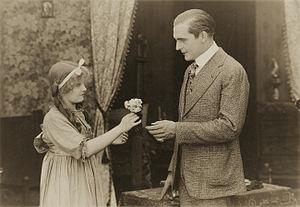
L'université de Heidelberg, située à Heidelberg, en Bade-Wurtemberg, est la plus ancienne université allemande. Elle est membre du groupe de Coïmbre et sa stratégie « Heidelberg: Realising the Potential of a Comprehensive University » a été retenue en 2007 par le programme d'initiative d'excellence allemande.